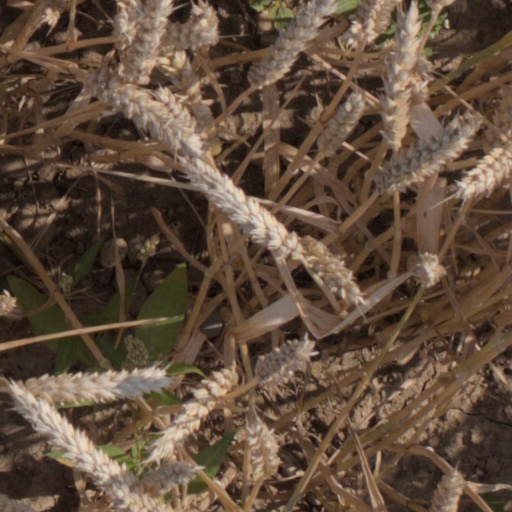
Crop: wheat